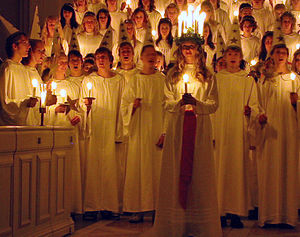
Sankta Lucia / Overleveringen om Sankta Lucias liv
Markeringen af luciadag har siden sidst i 1800-tallet stået særlig stærkt i Sverige. Billedet viser moderne Lucia-fejring i en svensk kirke i 2006.